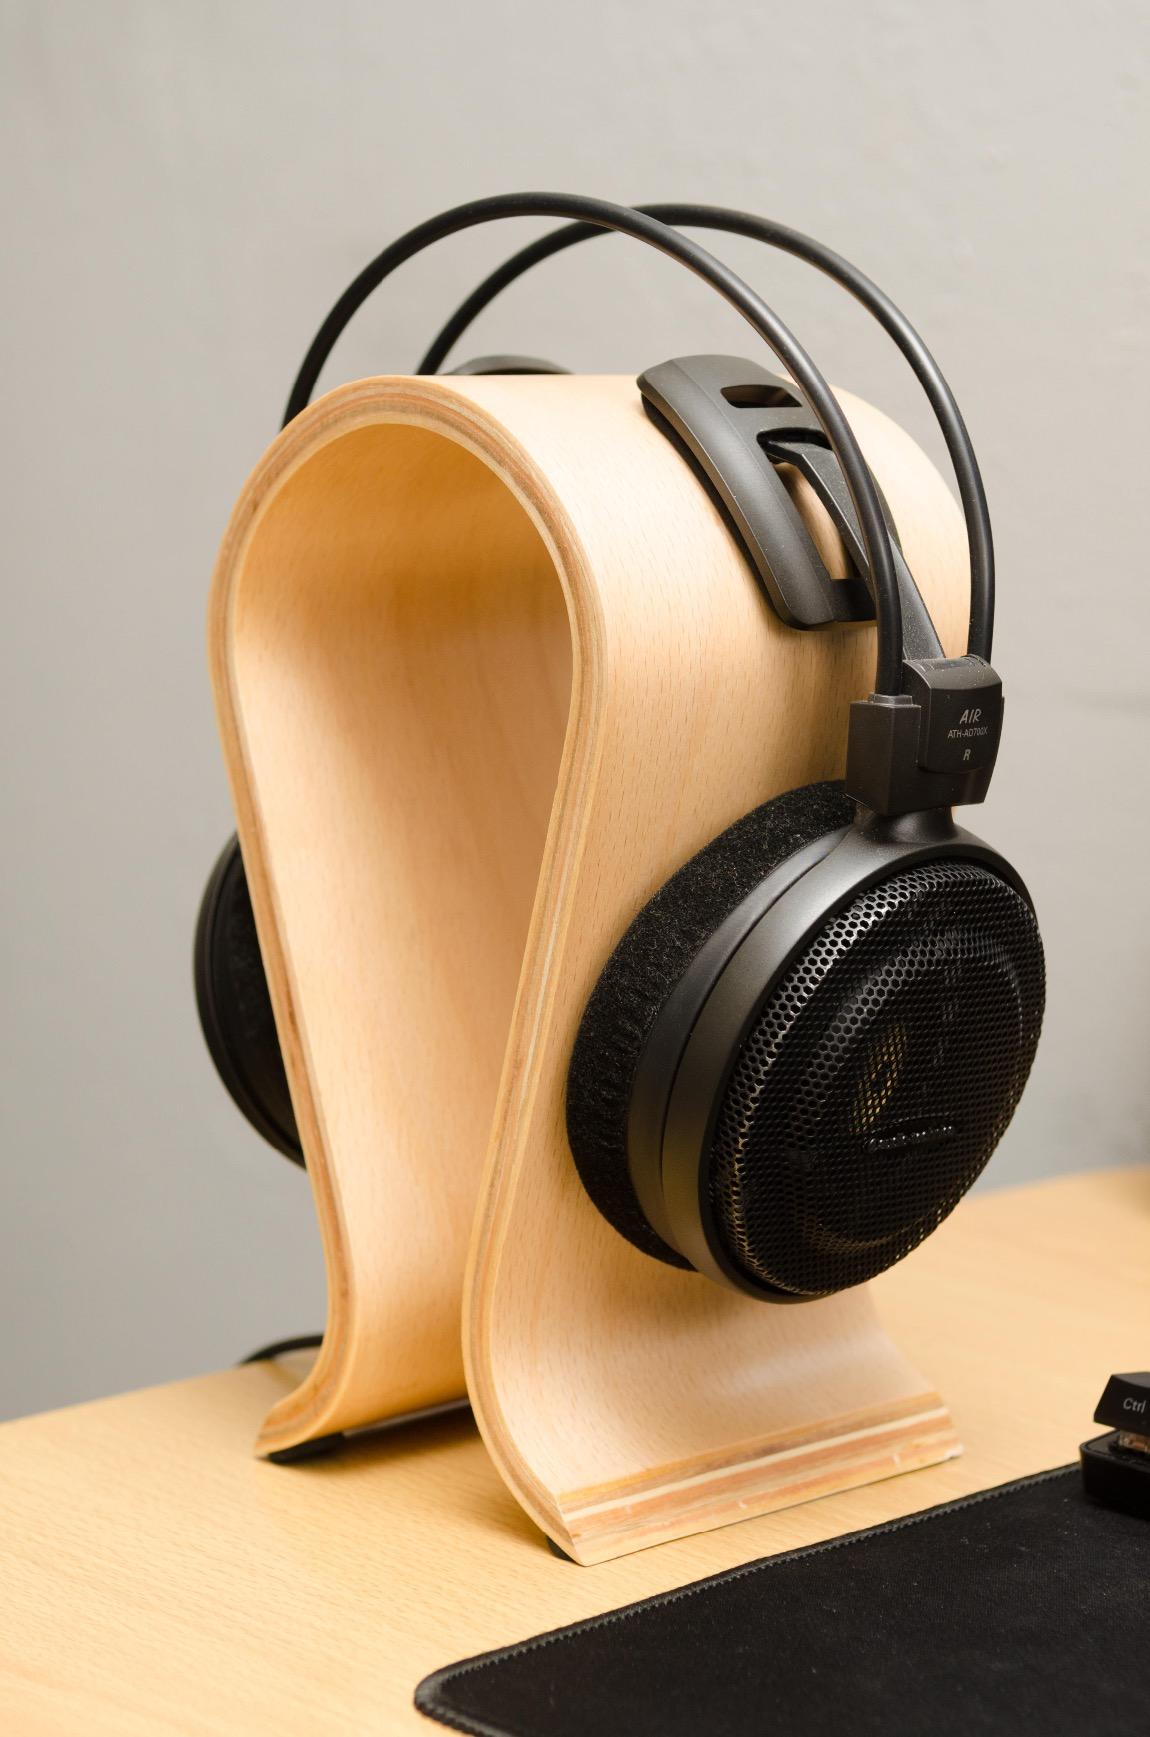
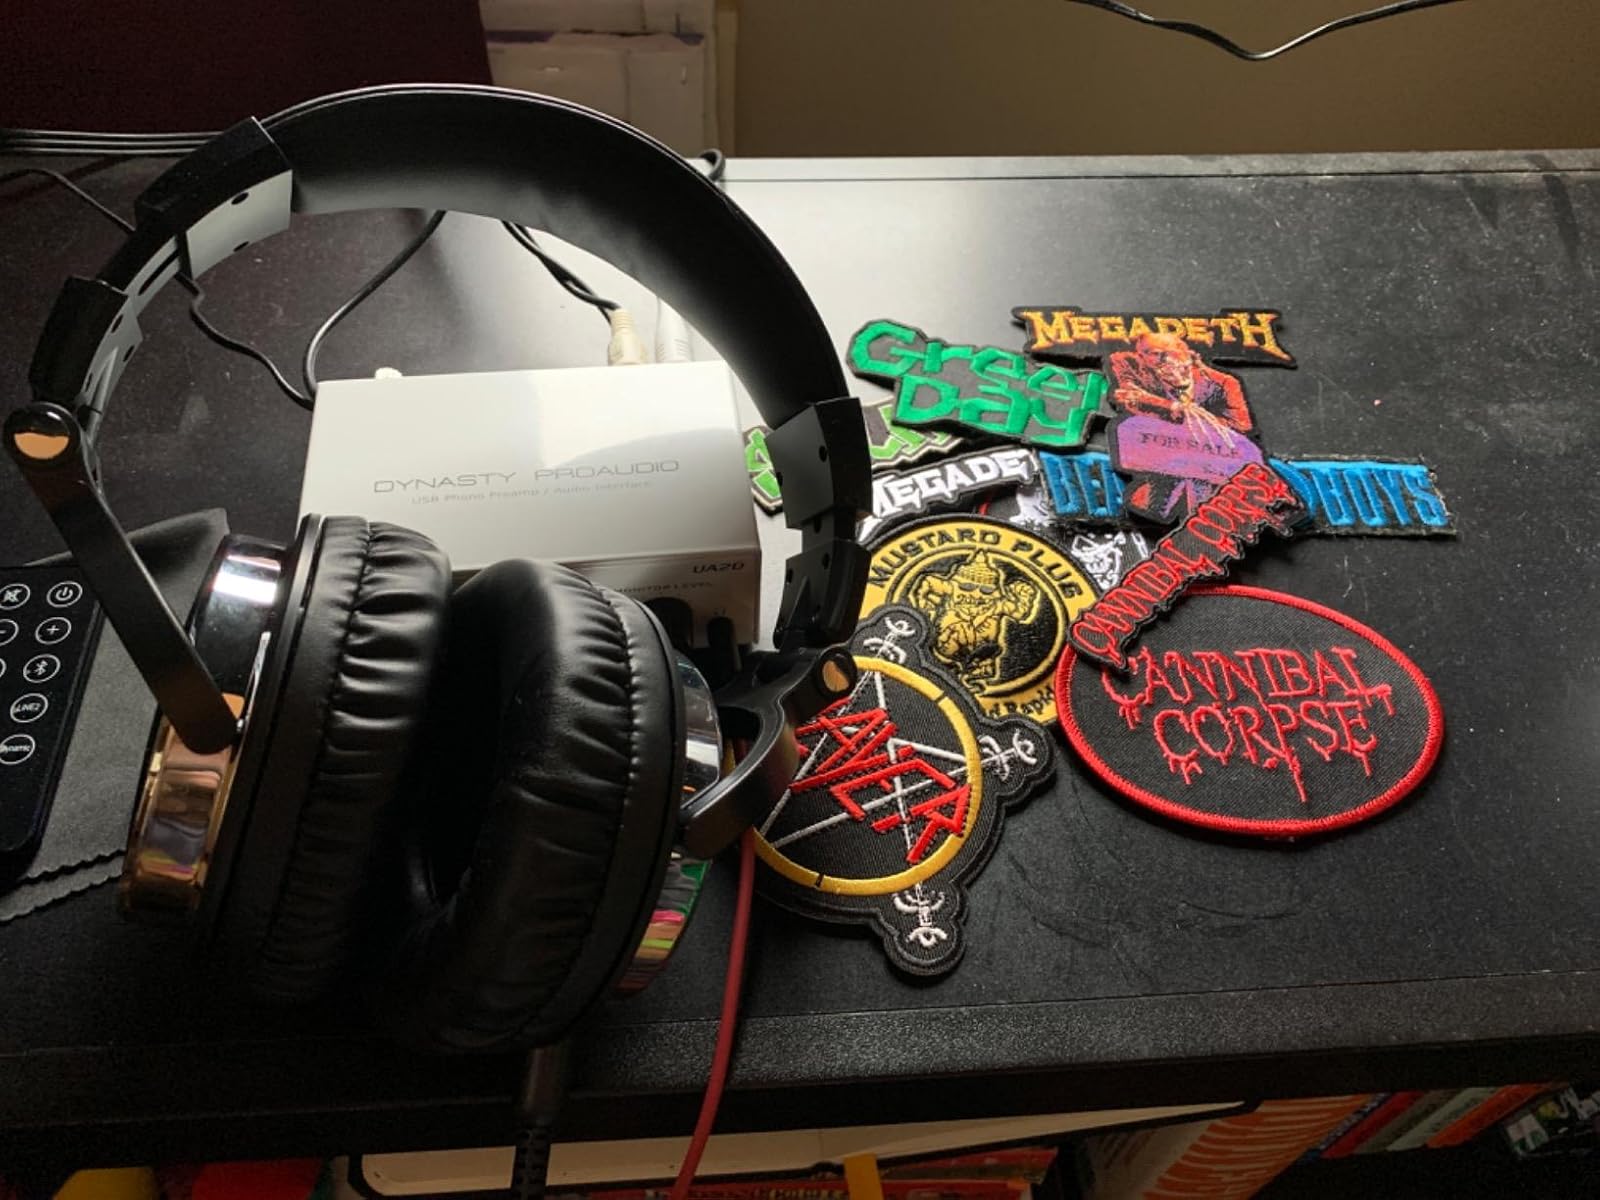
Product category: headphones
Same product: no